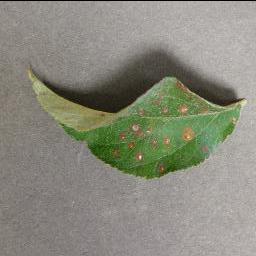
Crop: apple
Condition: cedar_rust